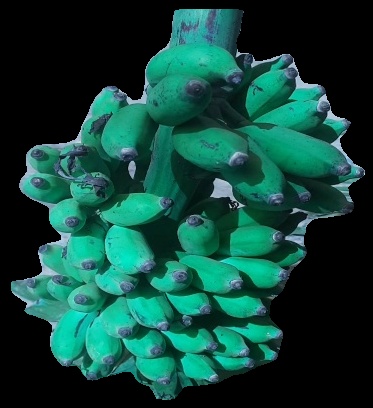
Variety: elakki-bale
Grade: grade3